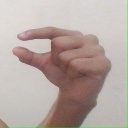
अक्षर: ग